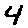
Label: 4